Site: brandenburg
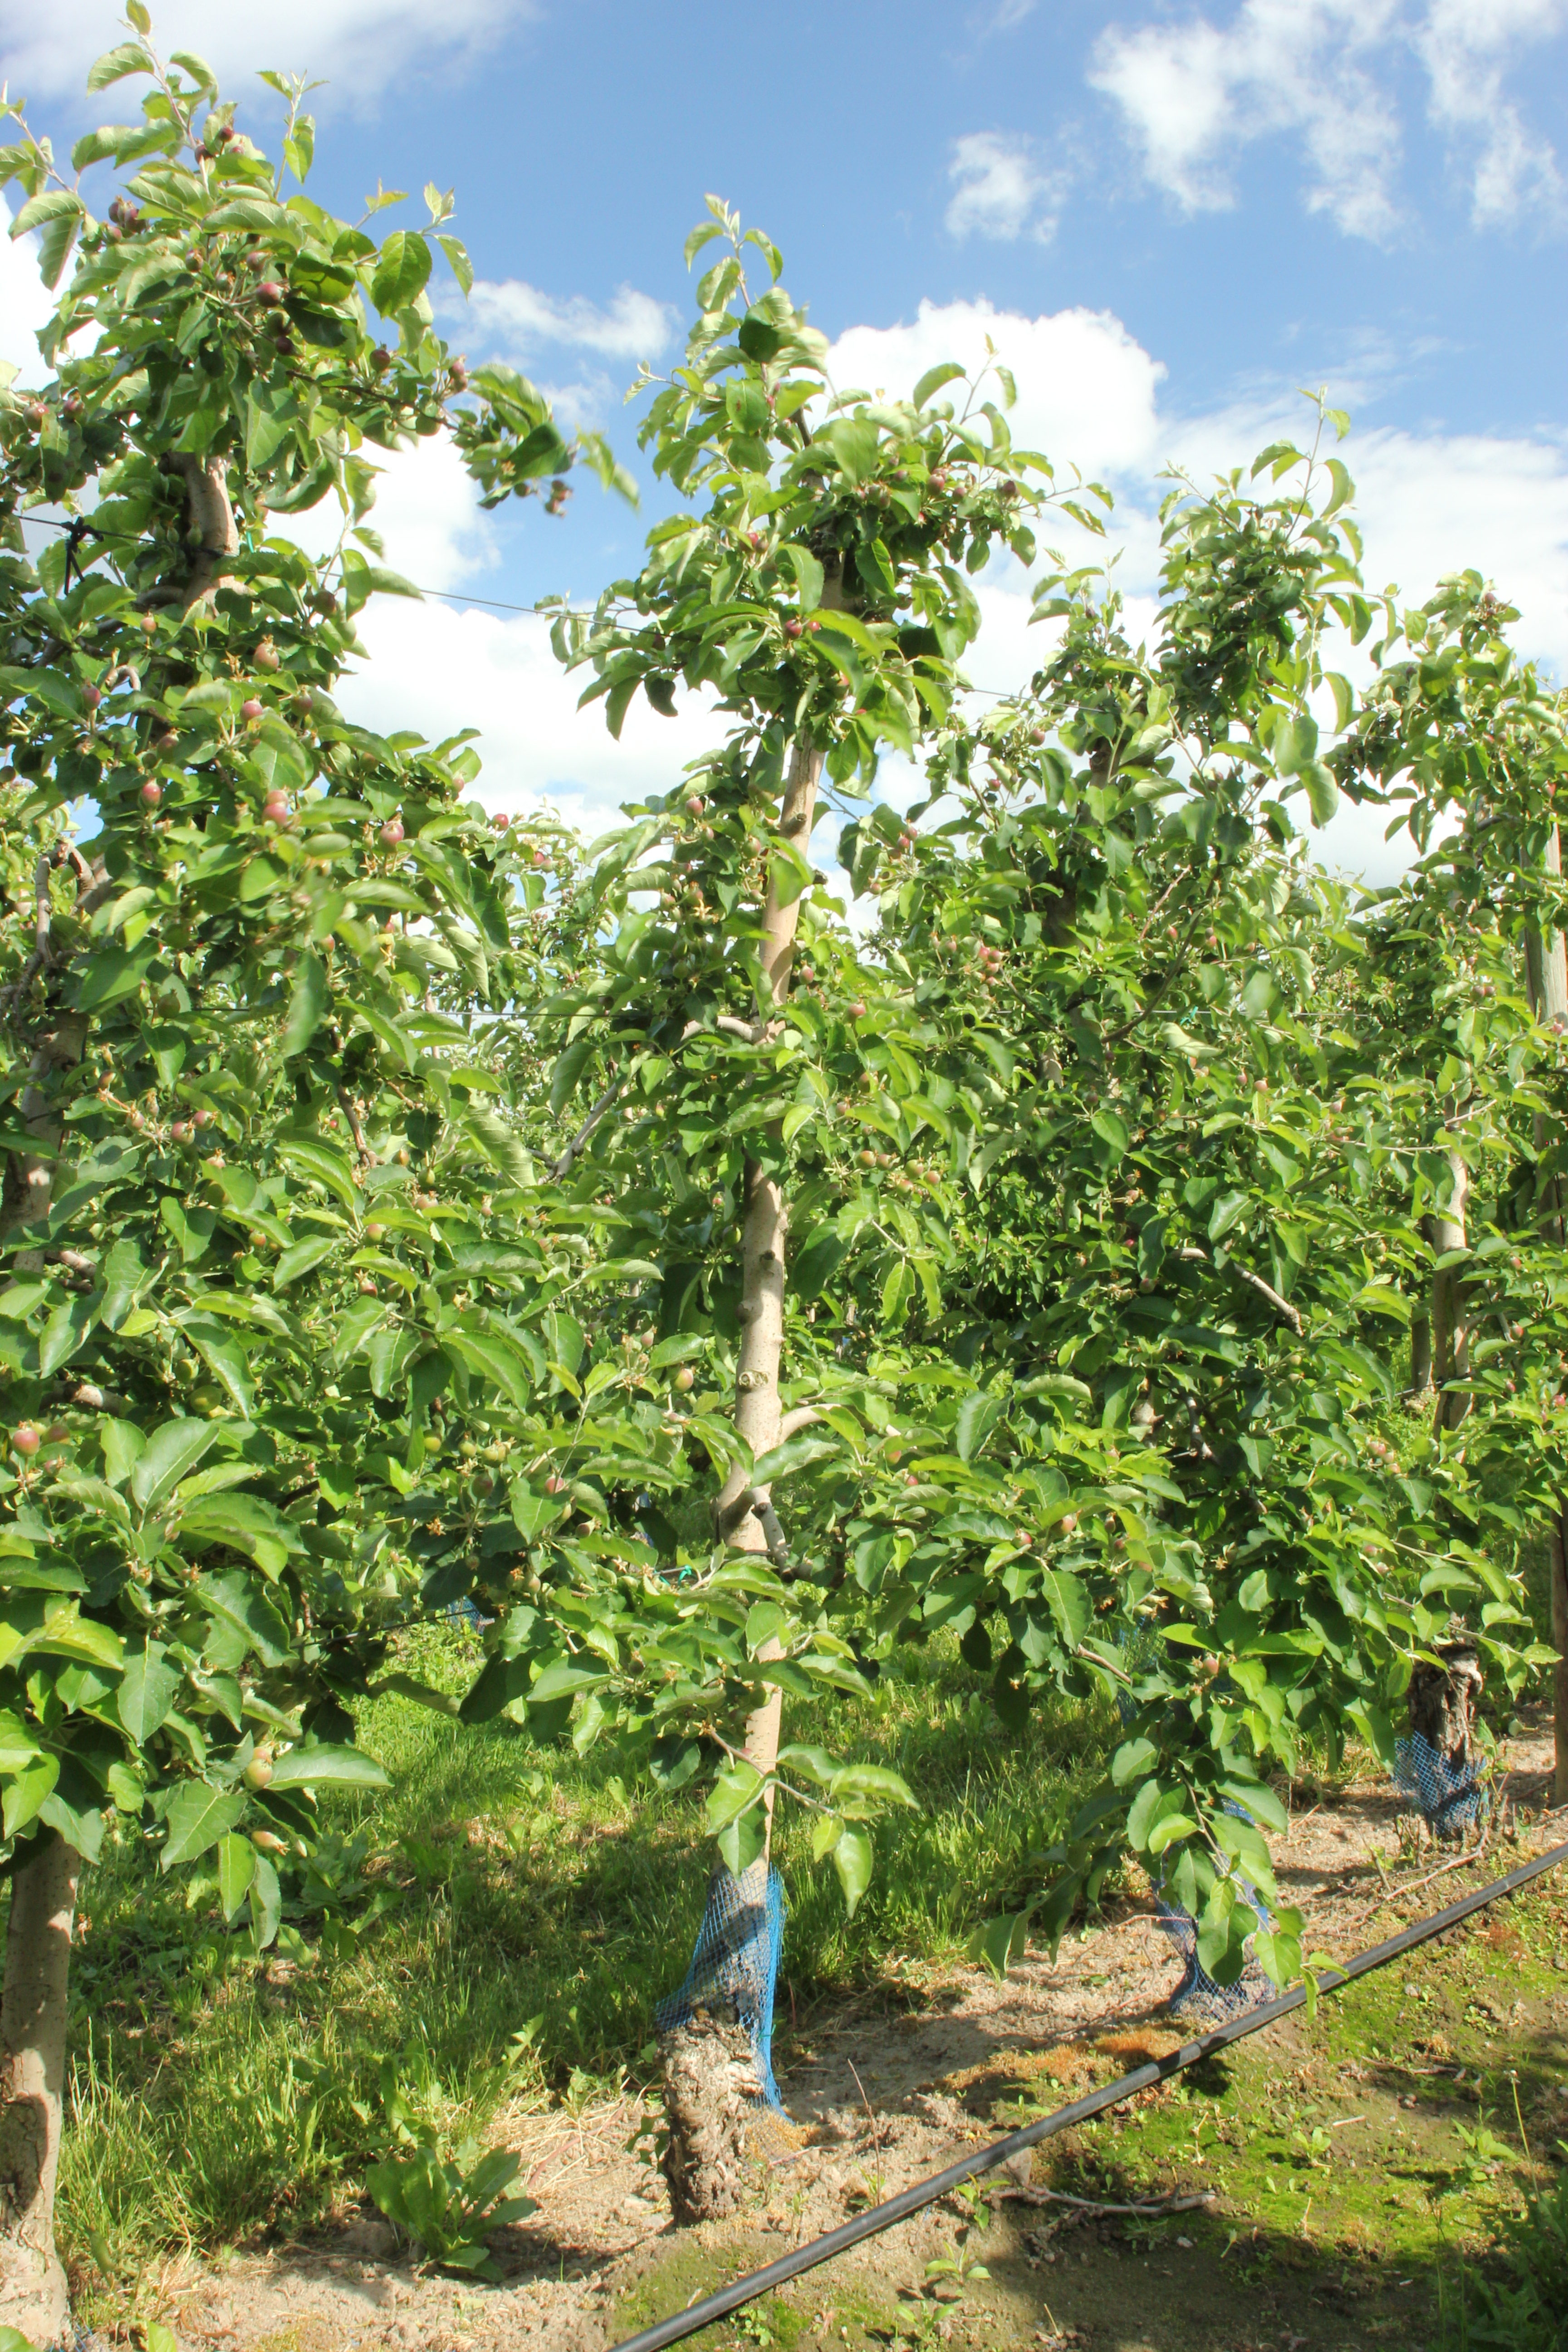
Growth stage (BBCH 72): Development of fruit